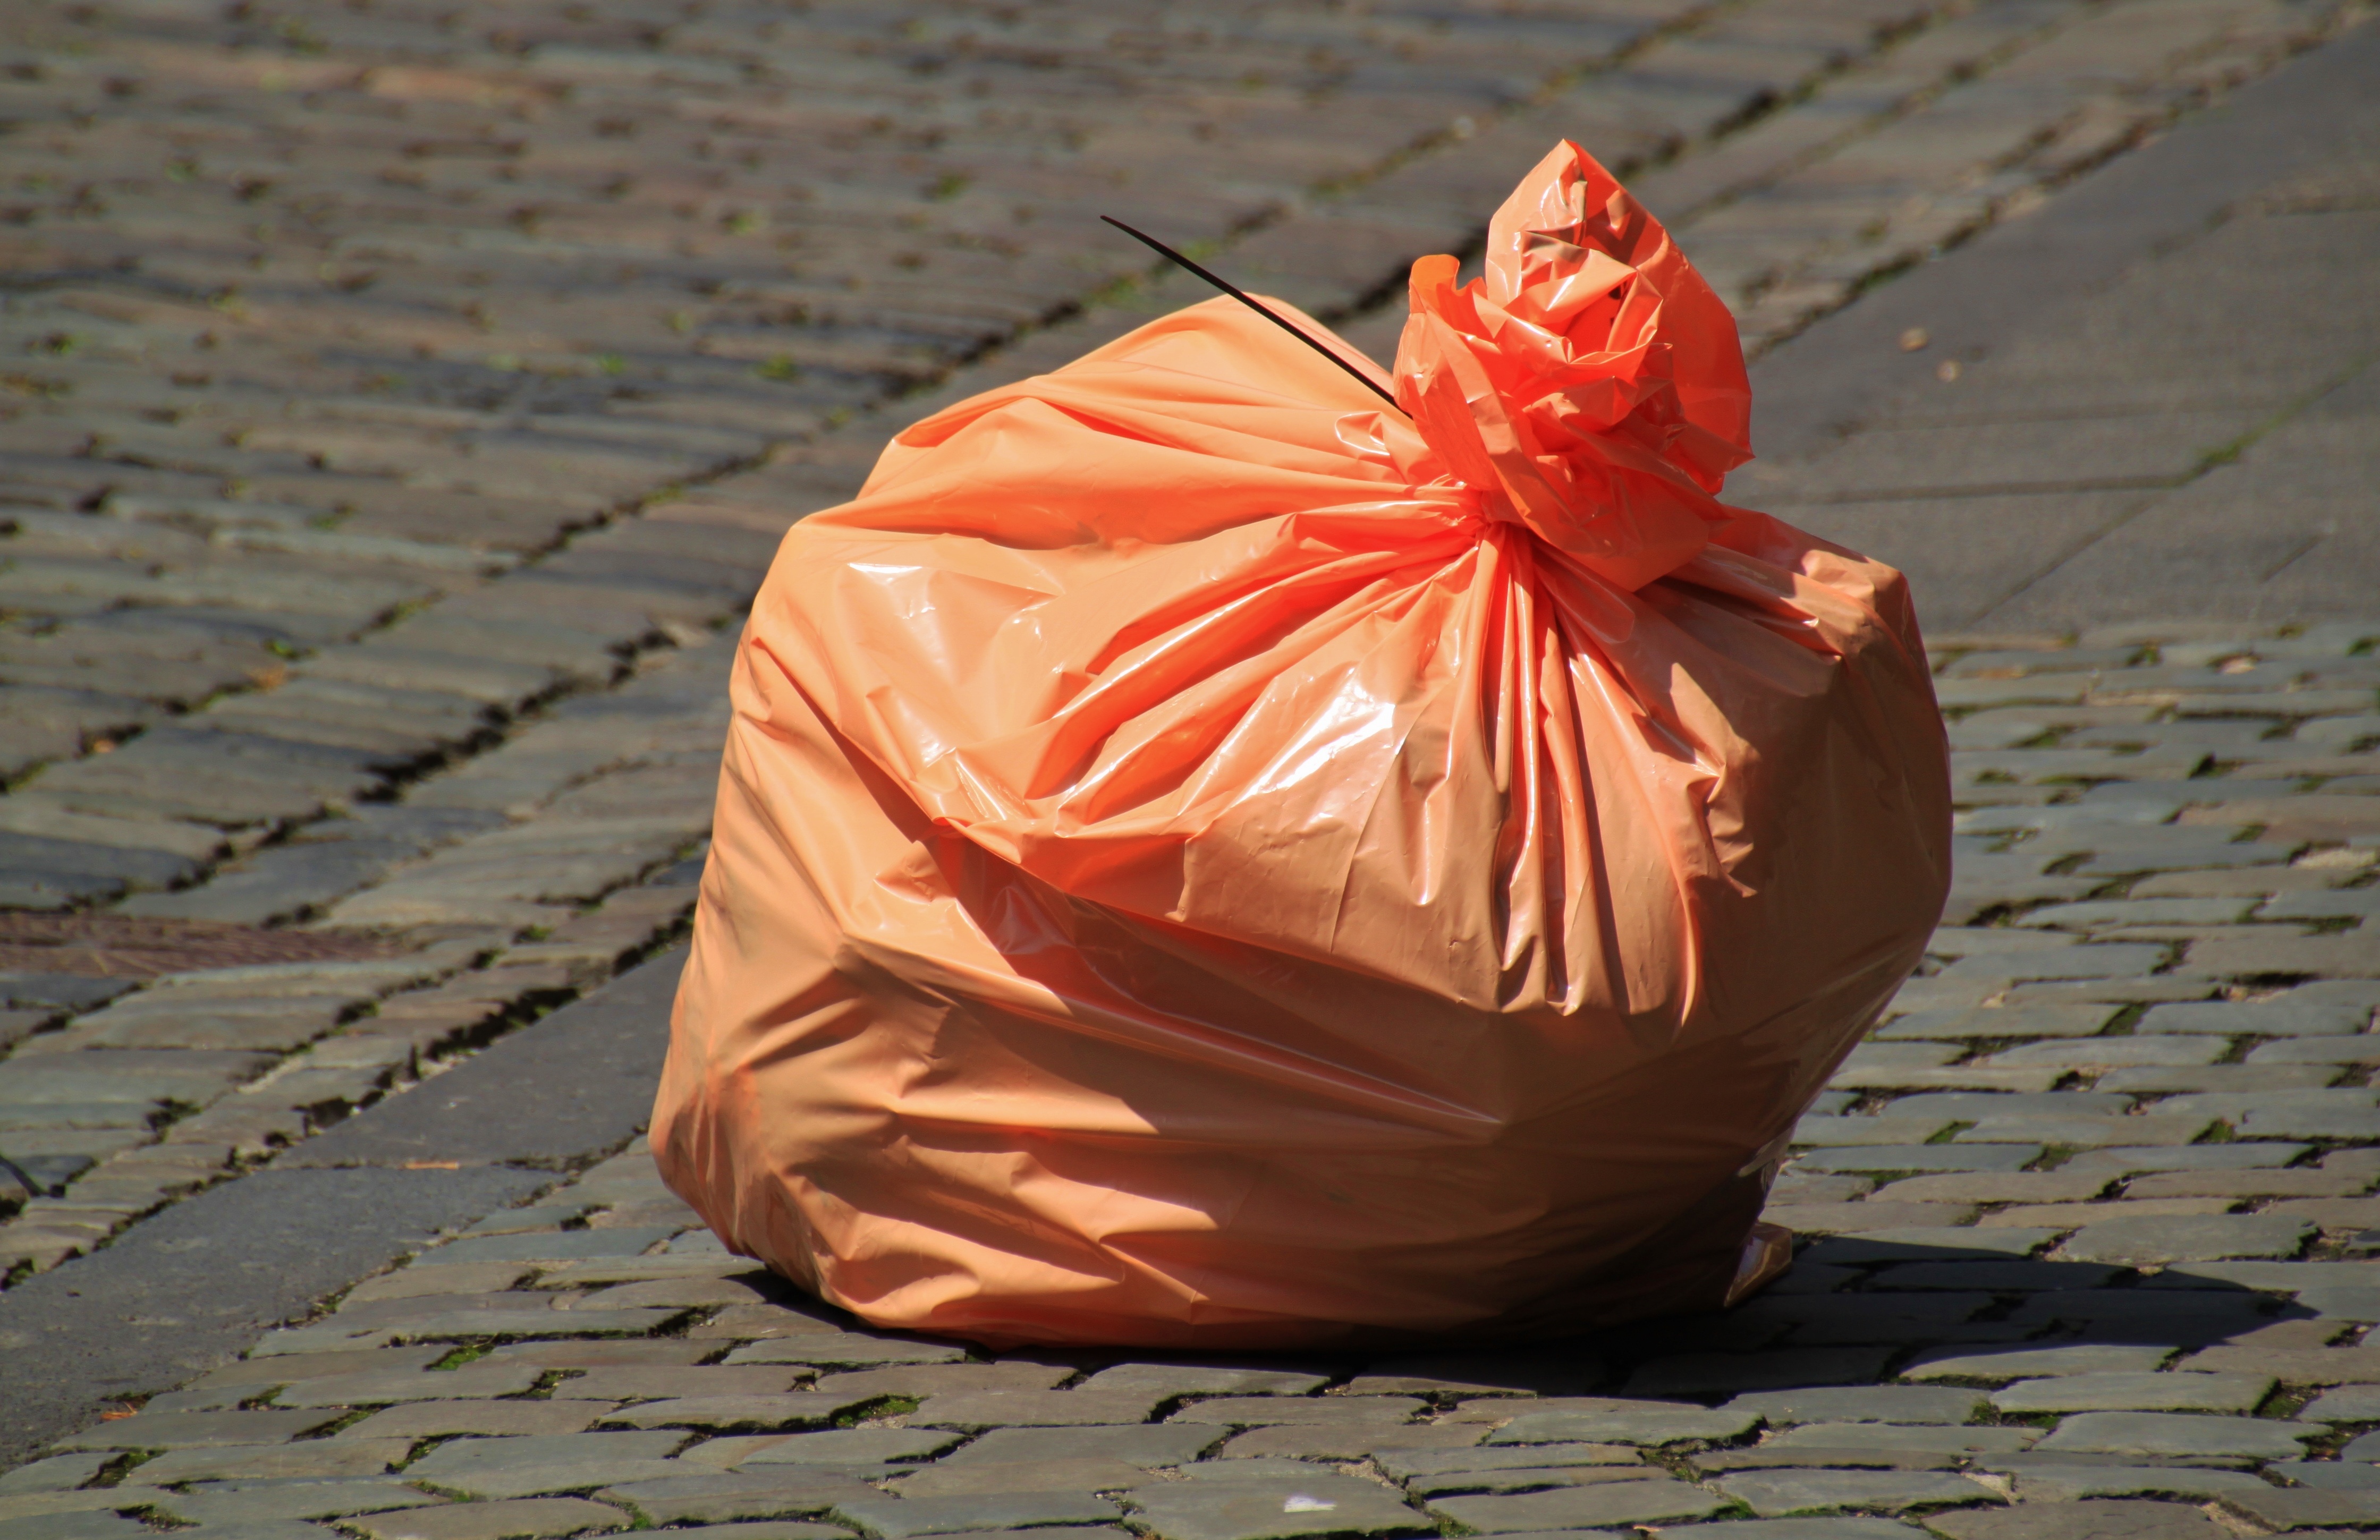
plant, plastic, leaf, flower, petal, environment, food, red, pumpkin, bag, pink, container, waste, garbage, carving, packaging, pollution, recycling, collected, environmental protection, throw away, waste disposal, disposal, garbage bag, throw away society, tied up, plastic bag, non recyclable waste, bound to